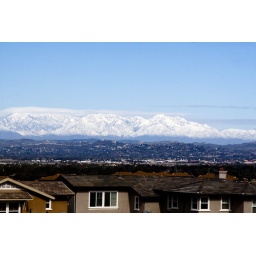
a clear and crisp morning revealed snowy mountains yesterday...more rain in the evening, though